Olivier de Berranger

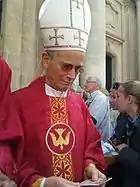
Olivier de Berranger, 2014

Olivier de Berranger (10 November 1938 – 23 May 2017) was a Roman Catholic bishop.